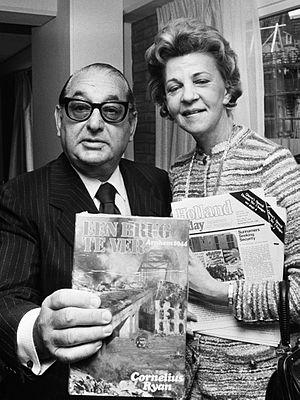
Joseph E. Levine, né le 9 septembre 1905 à Boston et mort le 31 juillet 1987 à Greenwich, est un producteur américain de cinéma.